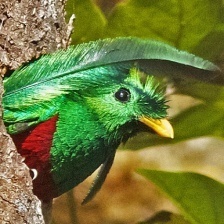
Species: QUETZAL
Scientific name: PHAROMACHRUS MOCINNO